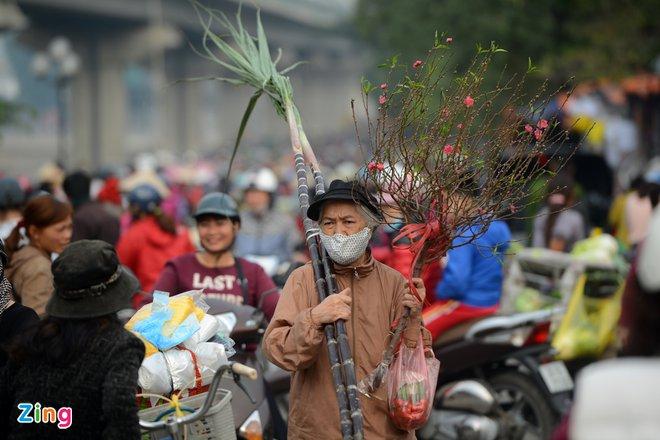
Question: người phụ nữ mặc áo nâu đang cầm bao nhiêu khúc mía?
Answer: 2